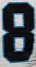
Number: 8